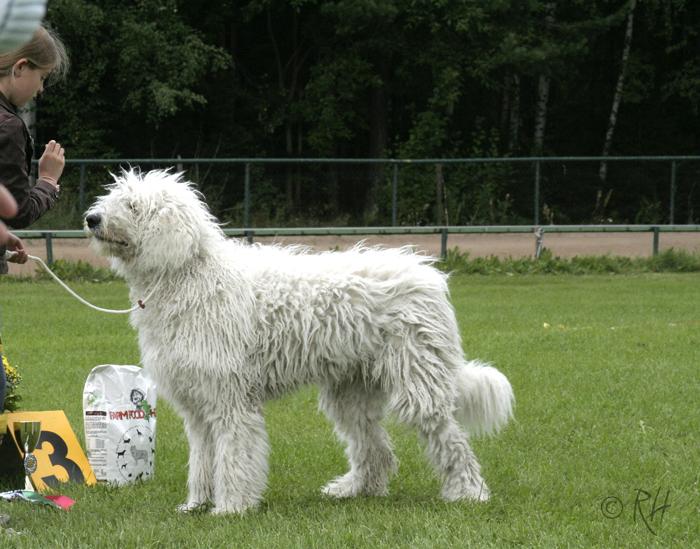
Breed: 318-n000115-komondor